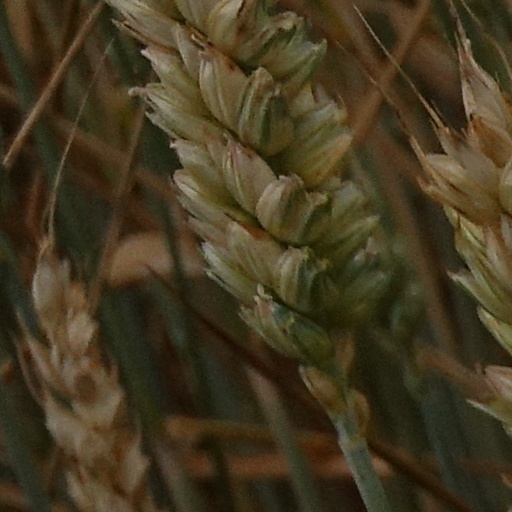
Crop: wheat